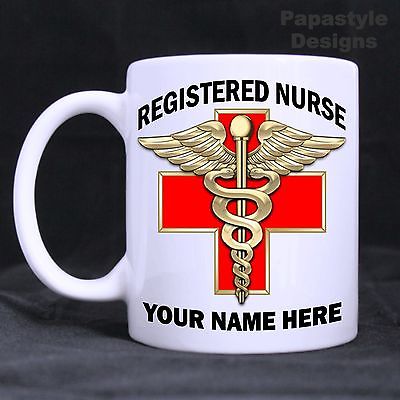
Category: mug